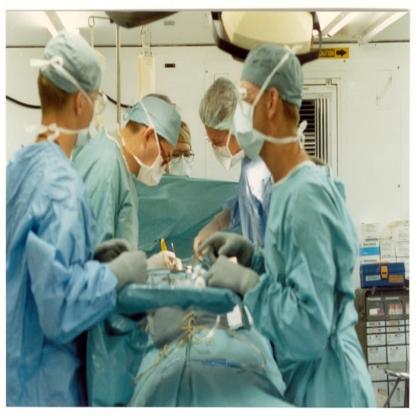
Scene: Indoor